Taro dumpling

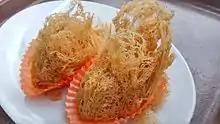
Taro dumpling

Taro dumpling is a variety of dim sum served within Chinese cuisine. It is a standard dish in dim sum restaurants in Hong Kong and around the world. Among overseas Chinatowns, it is often sold as a Chinese pastry. It is also known as taro croquette, deep-fried taro dumpling, deep-fried taro dumpling puff, or simply taro dumpling.